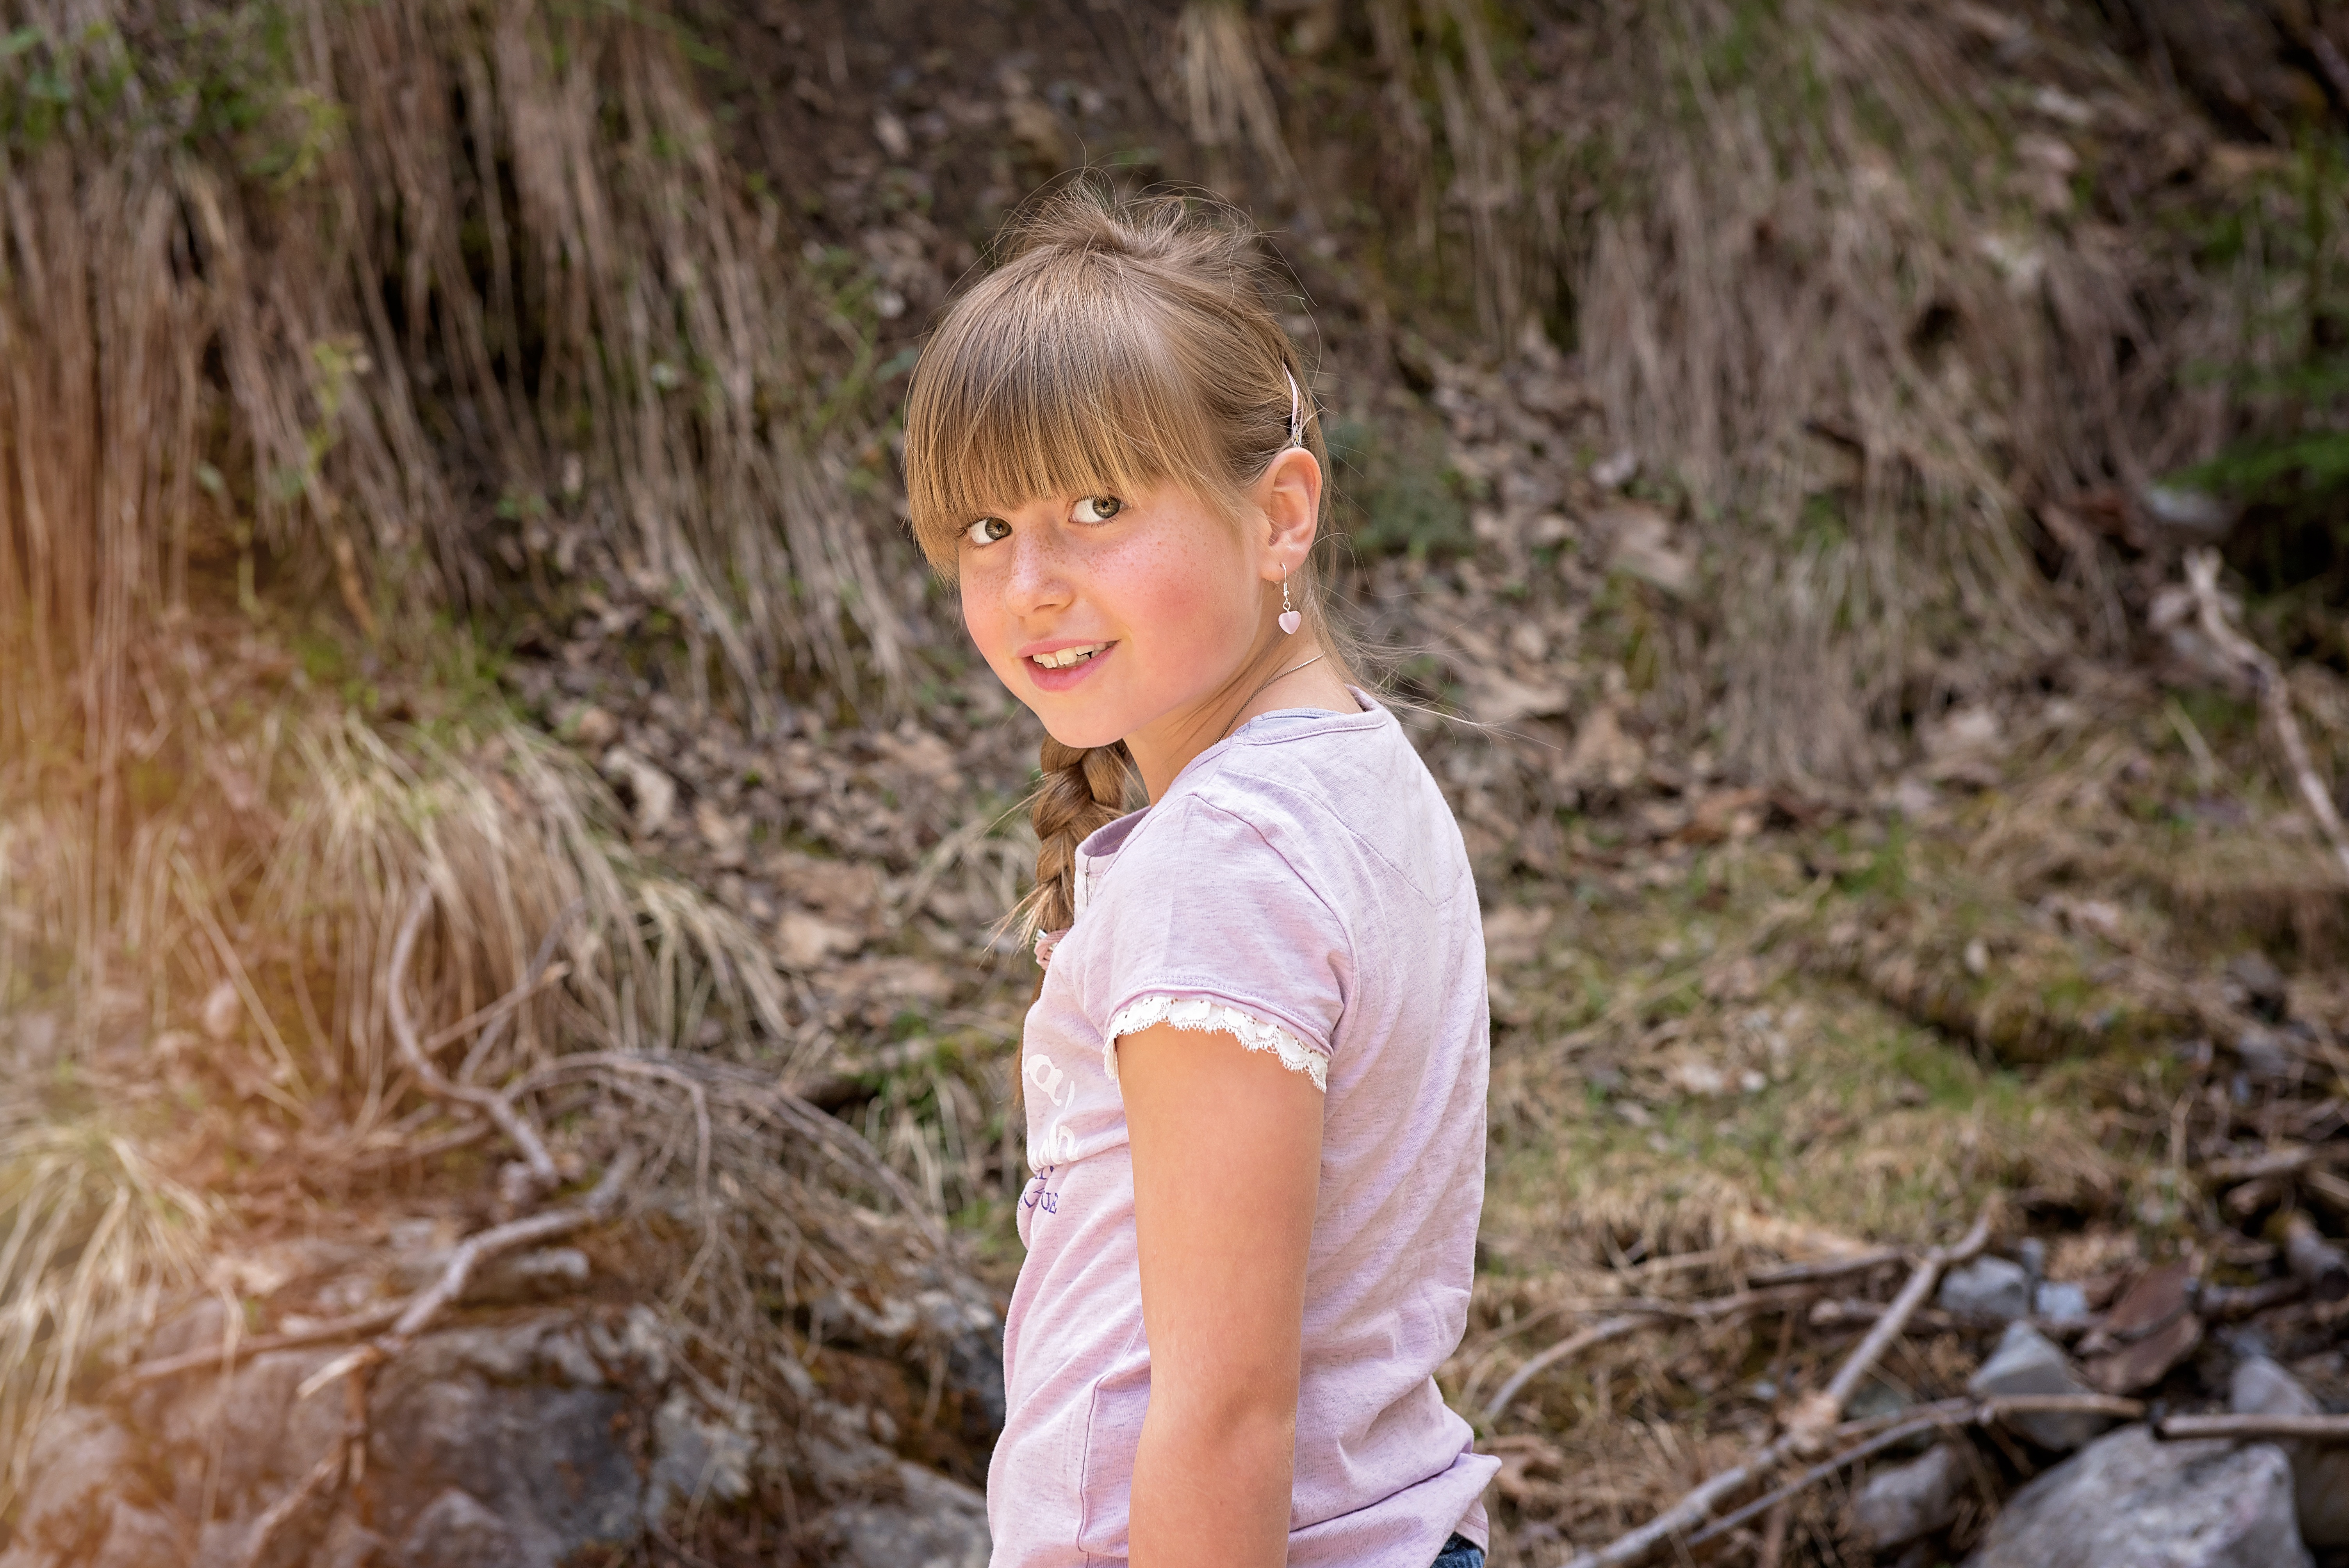
nature, forest, grass, walking, person, people, girl, boy, adventure, view, male, portrait, spring, autumn, child, human, season, face, toddler, blond, out, portrait photography